Perseverance (rover)

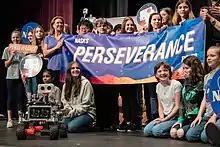
NASA's Thomas Zurbuchen announced the rover's official name, "Perseverance", on March 5, 2020, at Lake Braddock Secondary School in Burke, Virginia. Zurbuchen made the final selection following a 2019 nationwide naming contest that drew more than 28,000 essays by K-12 students from every U.S. state and territory.

Associate Administrator of NASA's Science Mission Directorate, Thomas Zurbuchen selected the name "Perseverance" following a nationwide K-12 student "name the rover" contest that attracted more than 28,000 proposals. A seventh-grade student, Alexander Mather from Lake Braddock Secondary School in Burke, Virginia, submitted the winning entry at the Jet Propulsion Laboratory. In addition to the honor of naming the rover, Mather and his family were invited to NASA's Kennedy Space Center to watch the rover's July 2020 launch from Cape Canaveral Air Force Station (CCAFS) in Florida.